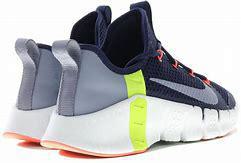
Brand: Nike
Model: Free Metcon 3